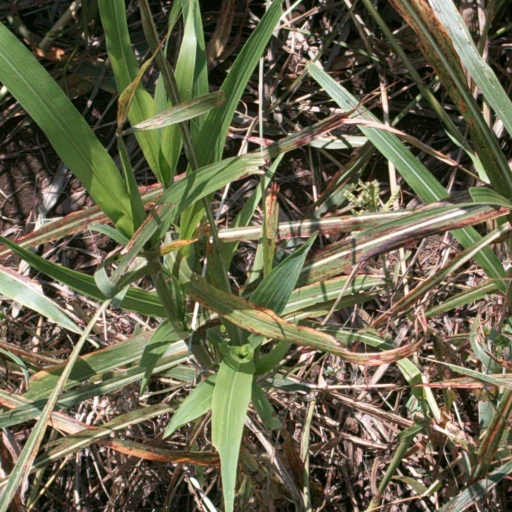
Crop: sorghum